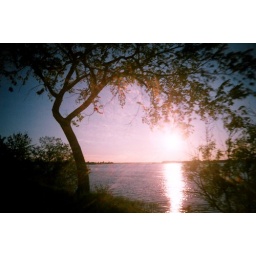
&amp;quot;Along the locks by Carleton USleeping ducks have soggy dreamsOf trees in psychedelic colours:White elms, red pines and evergreens.&amp;quot;